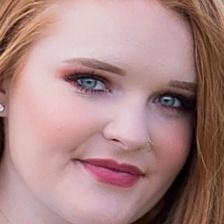
Label: faces